Rosersberg Palace

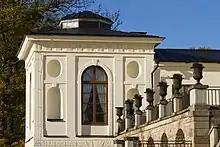
Part of the west wing of the Palace with flower pots

In 1747, Rosersberg was acquired by Baron Erland Carlsson Broman, and was again modernized with the assistance of the architect Jean Eric Rehn. Broman died in 1757, and the palace was acquired by the state, and given to Duke Charles.